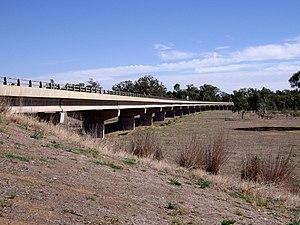
Wagga Wagga est une city et la plus grande ville de la Riverina, une région au sud de la Nouvelle-Galles du Sud en Australie, avec 46 735 habitants.